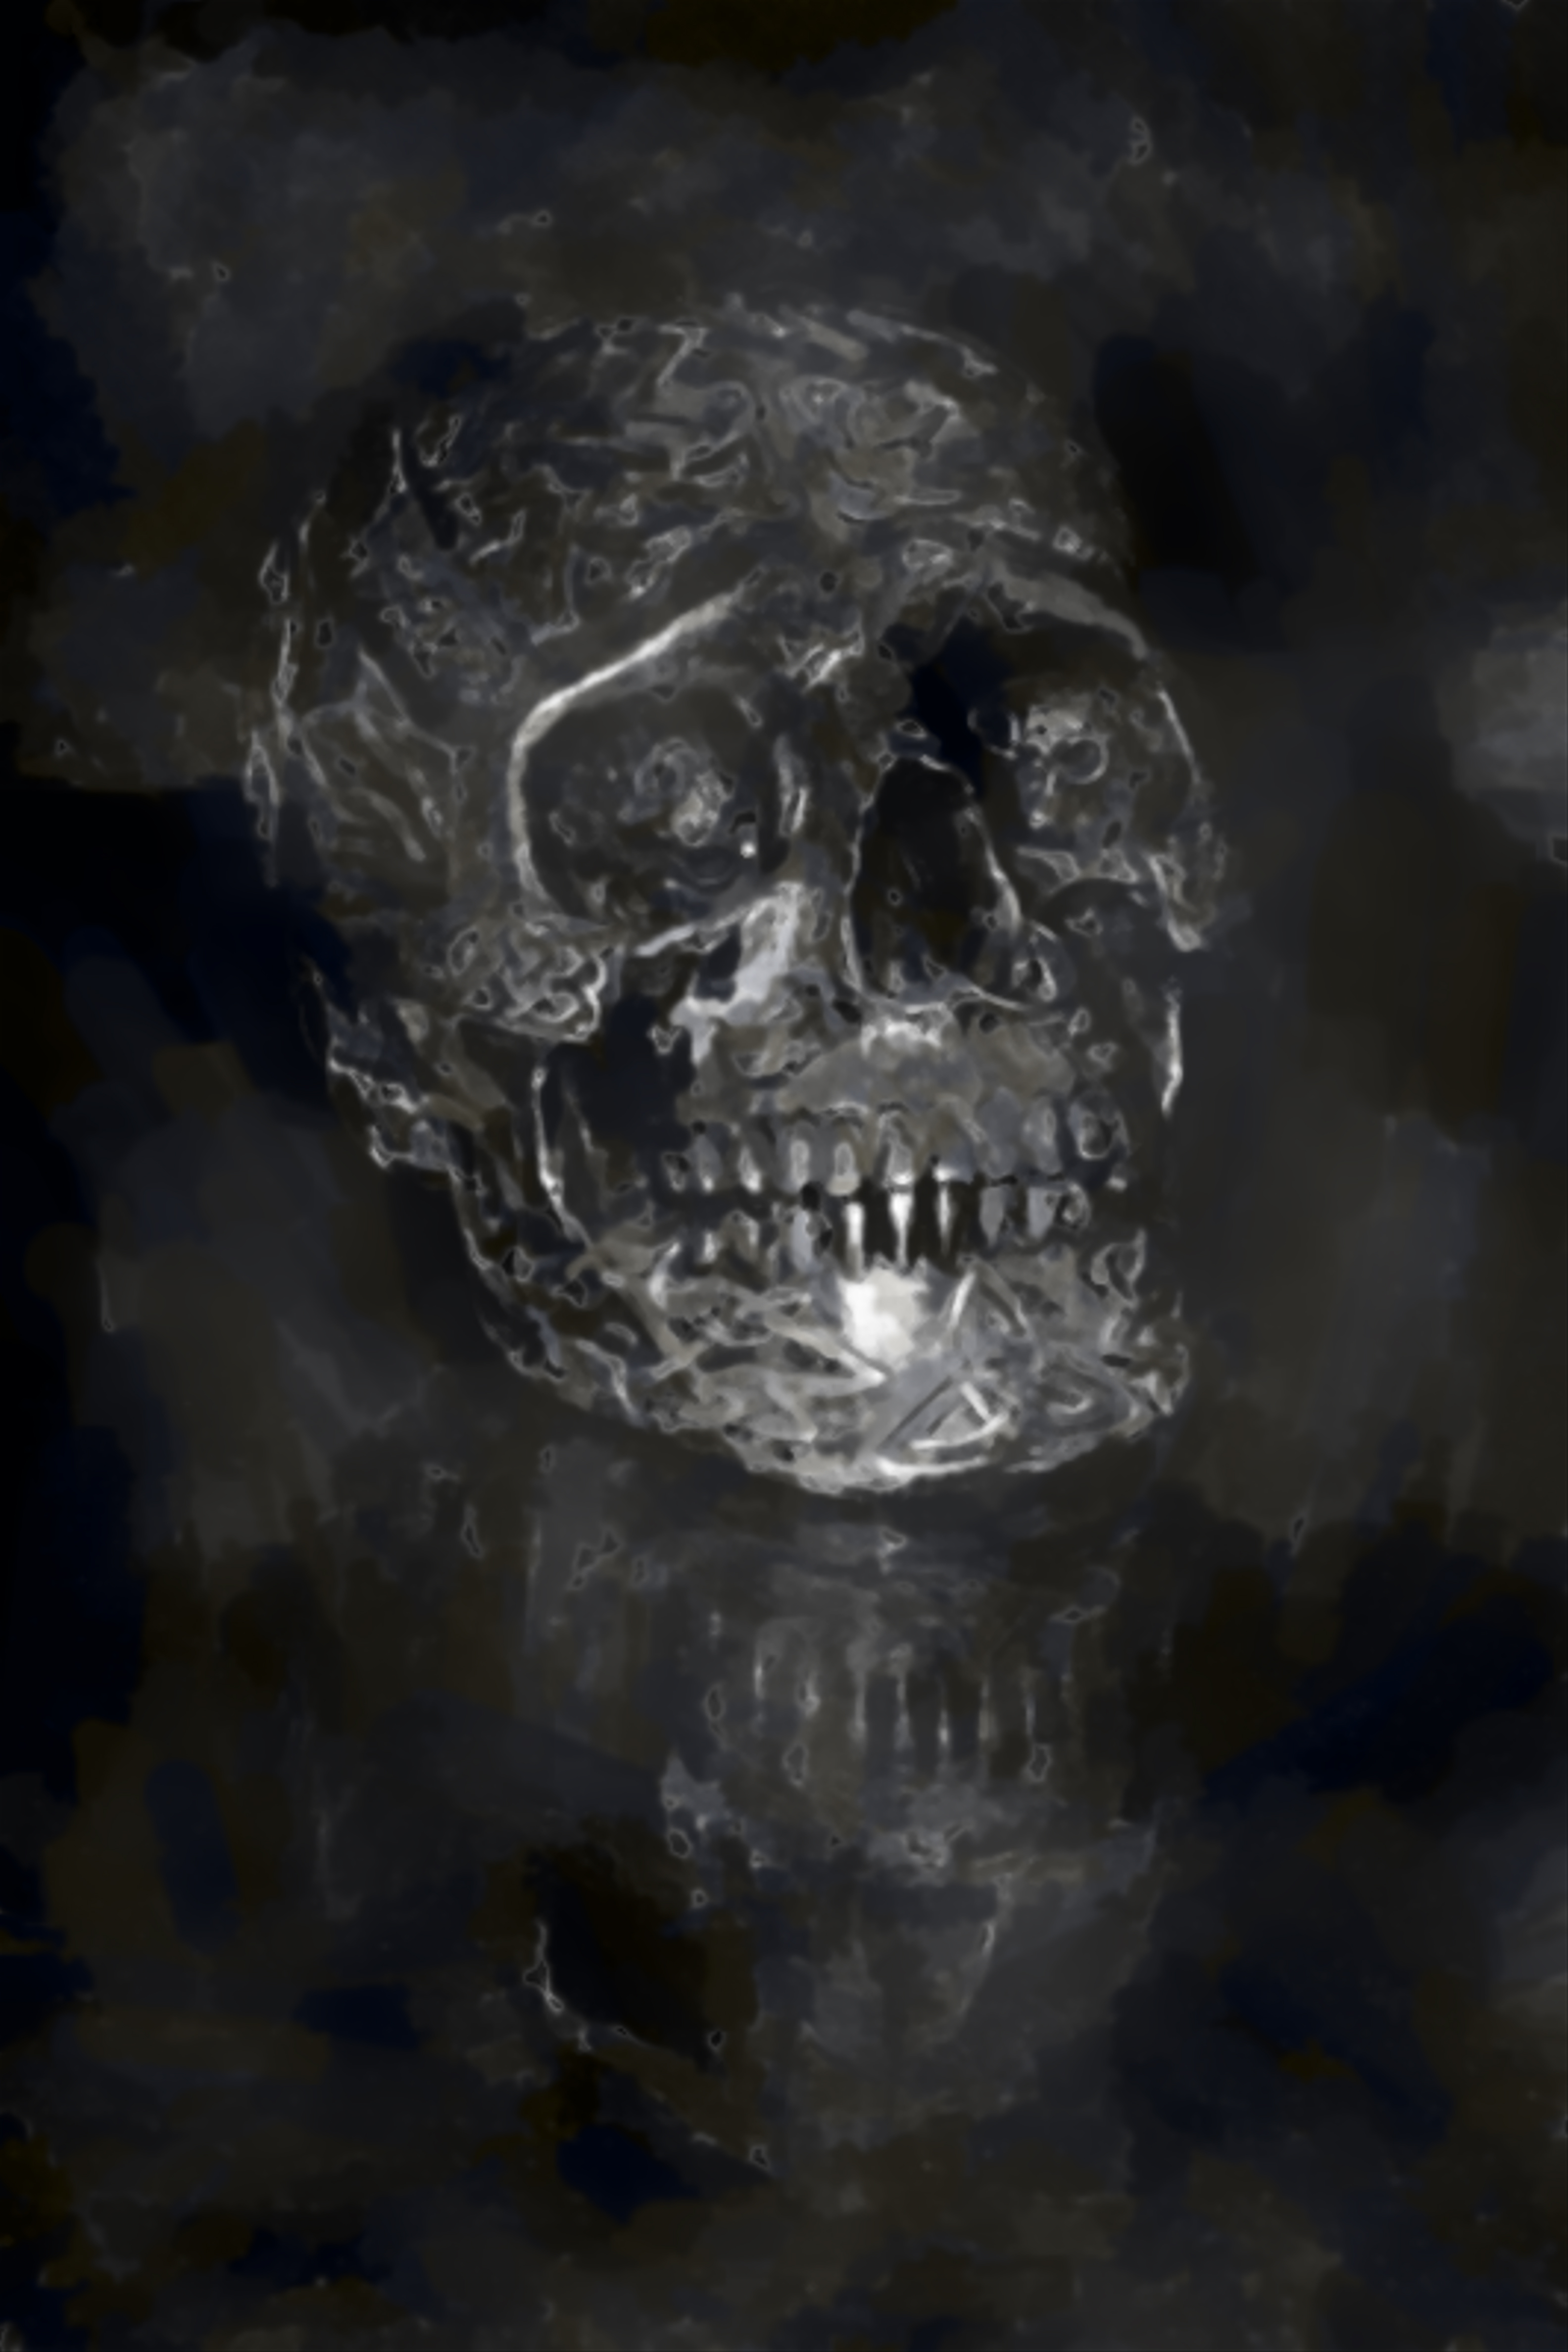
darkness, monochrome, skull, uk, blackandwhite, peterborough